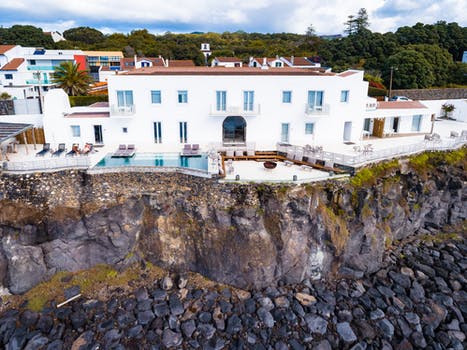
Label: No Watermark